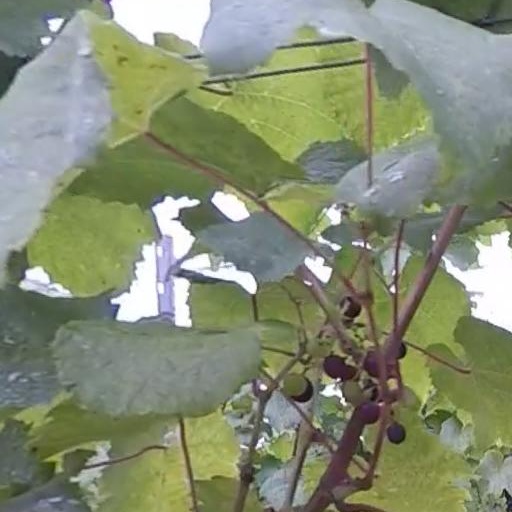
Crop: grape